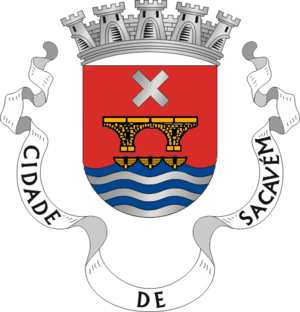
Cette page liste les villes du Portugal avec leur date d’entrée dans le rang des cités et leurs armoiries.
Sacavém est une freguesia du Portugal, rattachée au concelho de Loures, située dans le district et la région de Lisbonne.